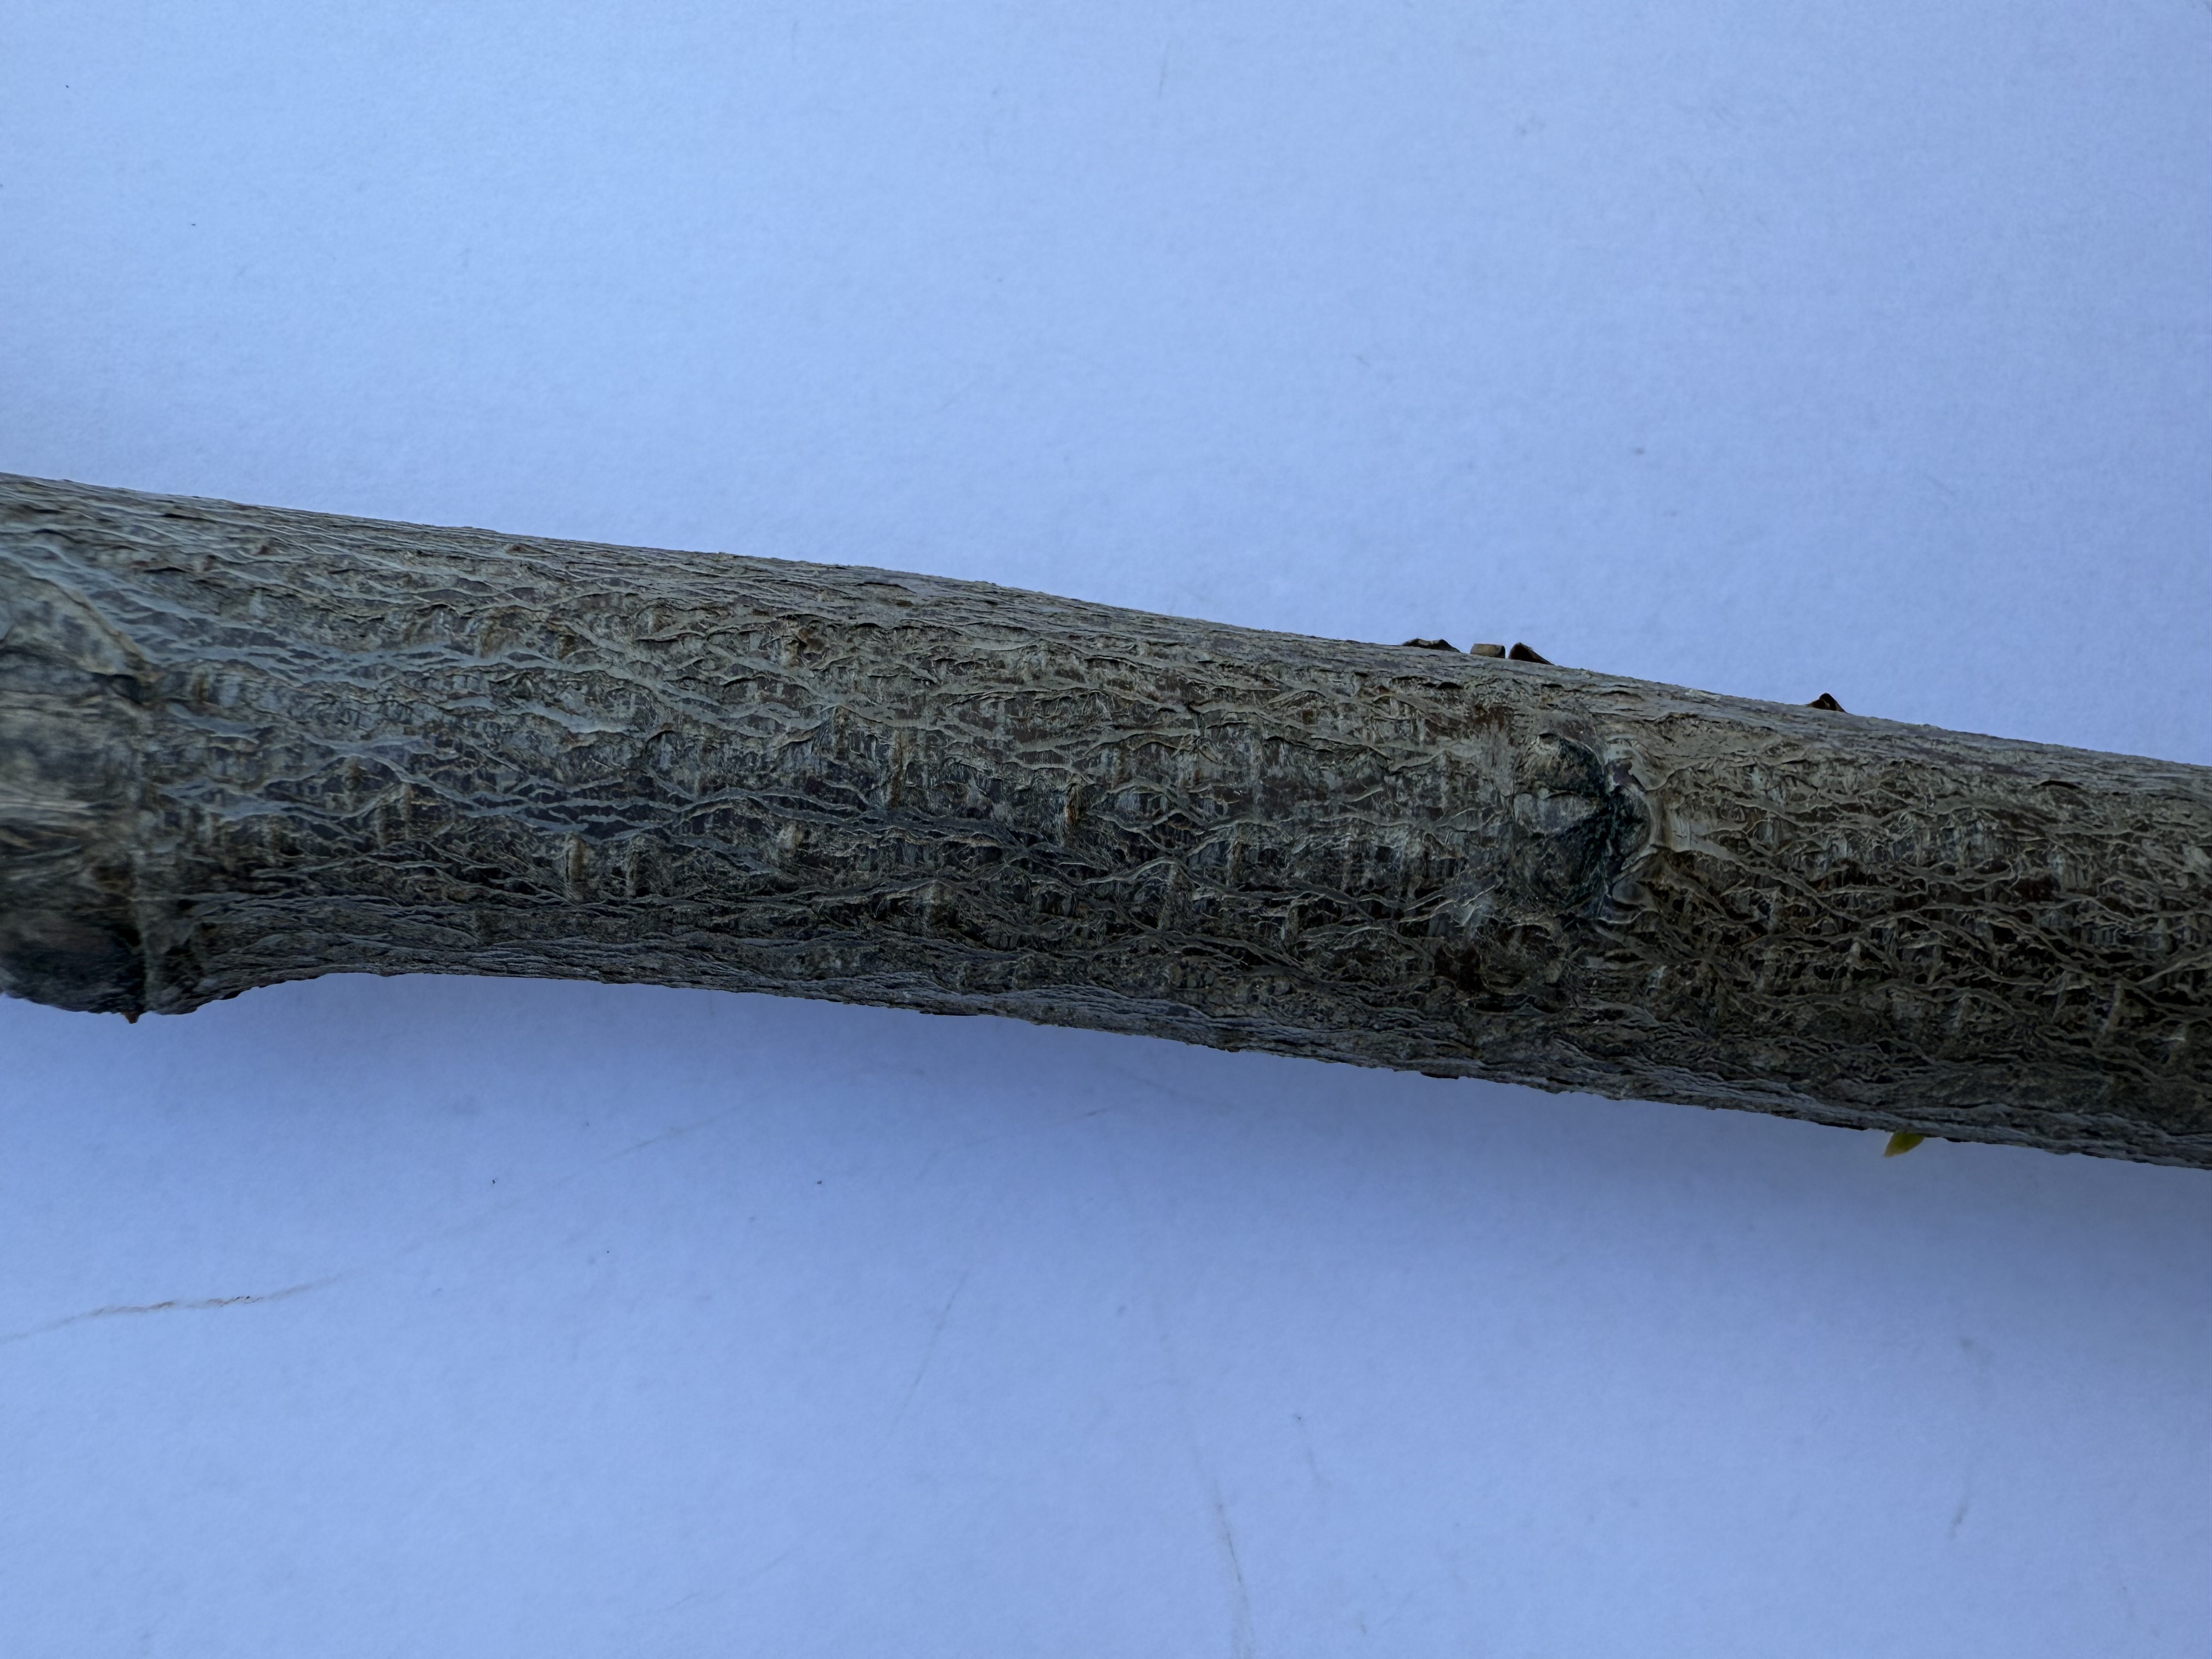
Variety: Angeleno Plum